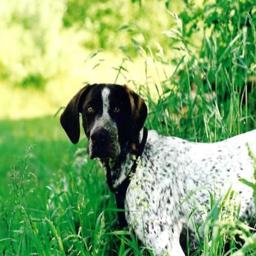
Animal: dogs